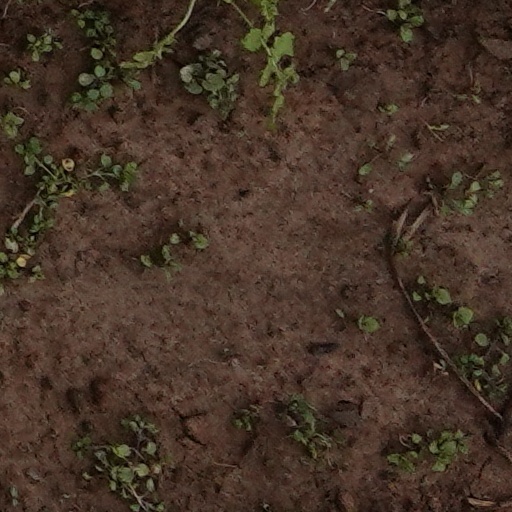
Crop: wheat